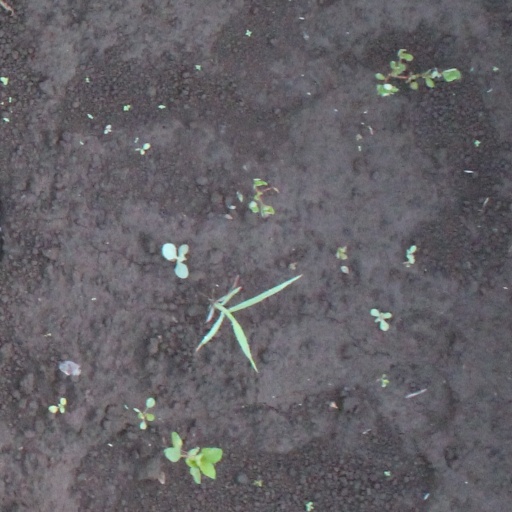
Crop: soybean